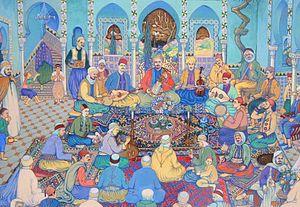
Détail d'une miniature de Bachir Yellès
Le gharnati ou musique gharnatie ou sanâa de Tlemcen désigne le répertoire de musique arabo-andalouse algérienne de l'école de Tlemcen et porte en souvenir, le nom de la ville espagnole de Grenade, dernier bastion de l'Andalousie sous souveraineté musulmane. Les Grenadins quittant la région devant la Reconquista ramènent vers le Maghreb leurs traditions musicales, dont le style qui découle d'une symbiose entre divers apports arabo-ibériques.
Le musée national des Beaux-Arts d'Alger, est l’un des plus grands musées d’art d'Afrique. Ouvert au public depuis le 5 mai 1930, il est situé dans le quartier du Hamma, du côté du jardin d'essai du Hamma.
L'Algérie ; et arabe algérien : الدزاير, الجازاير ou لدزاير ; en tamazight et tifinagh ⴷⵣⴰⵢⵔ est un pays d’Afrique du Nord faisant partie du Maghreb. Depuis 1962, elle est nommée en forme longue République algérienne démocratique et populaire, abrégée en RADP. Sa capitale est Alger, la ville la plus peuplée du pays, dans le Nord, sur la côte méditerranéenne.
Tlemcen, est une commune de la wilaya de Tlemcen, dont elle est le chef-lieu. Elle est située au nord-ouest de l'Algérie, à 520 km à l'ouest d'Alger, à 140 km au sud-ouest d'Oran et, proche de la frontière du Maroc, à 76 km à l'est de la ville marocaine d'Oujda. La ville est érigée dans l'arrière-pays, est distante de 40 km de la mer Méditerranée.
Cheikh Larbi Bensari, né à Ouled Sid el Hadj, dans la wilaya de Tlemcen en 1867, et mort à Tlemcen en 1964, est le maître du gharnati et du hawzi algérien. C'est l'artiste le plus en vue de l'école de Tlemcen au début du XXᵉ siècle.